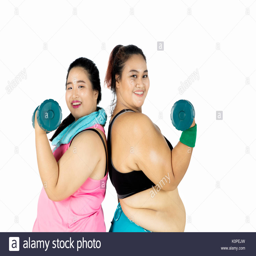
fat women looks happy while exercising with dumbbells and showing their muscles in the studio